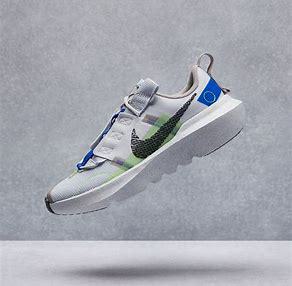
Brand: Nike
Model: Crater Impact